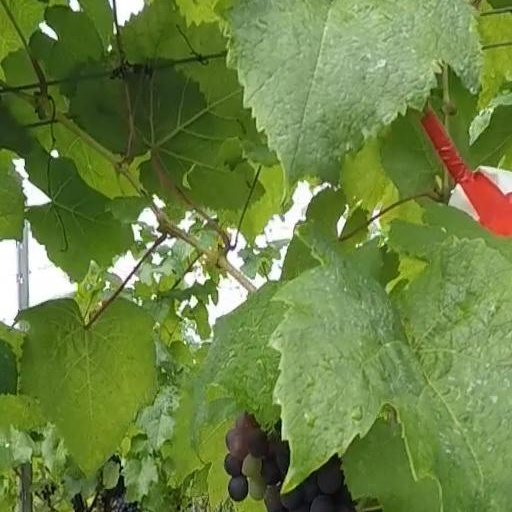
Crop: grape